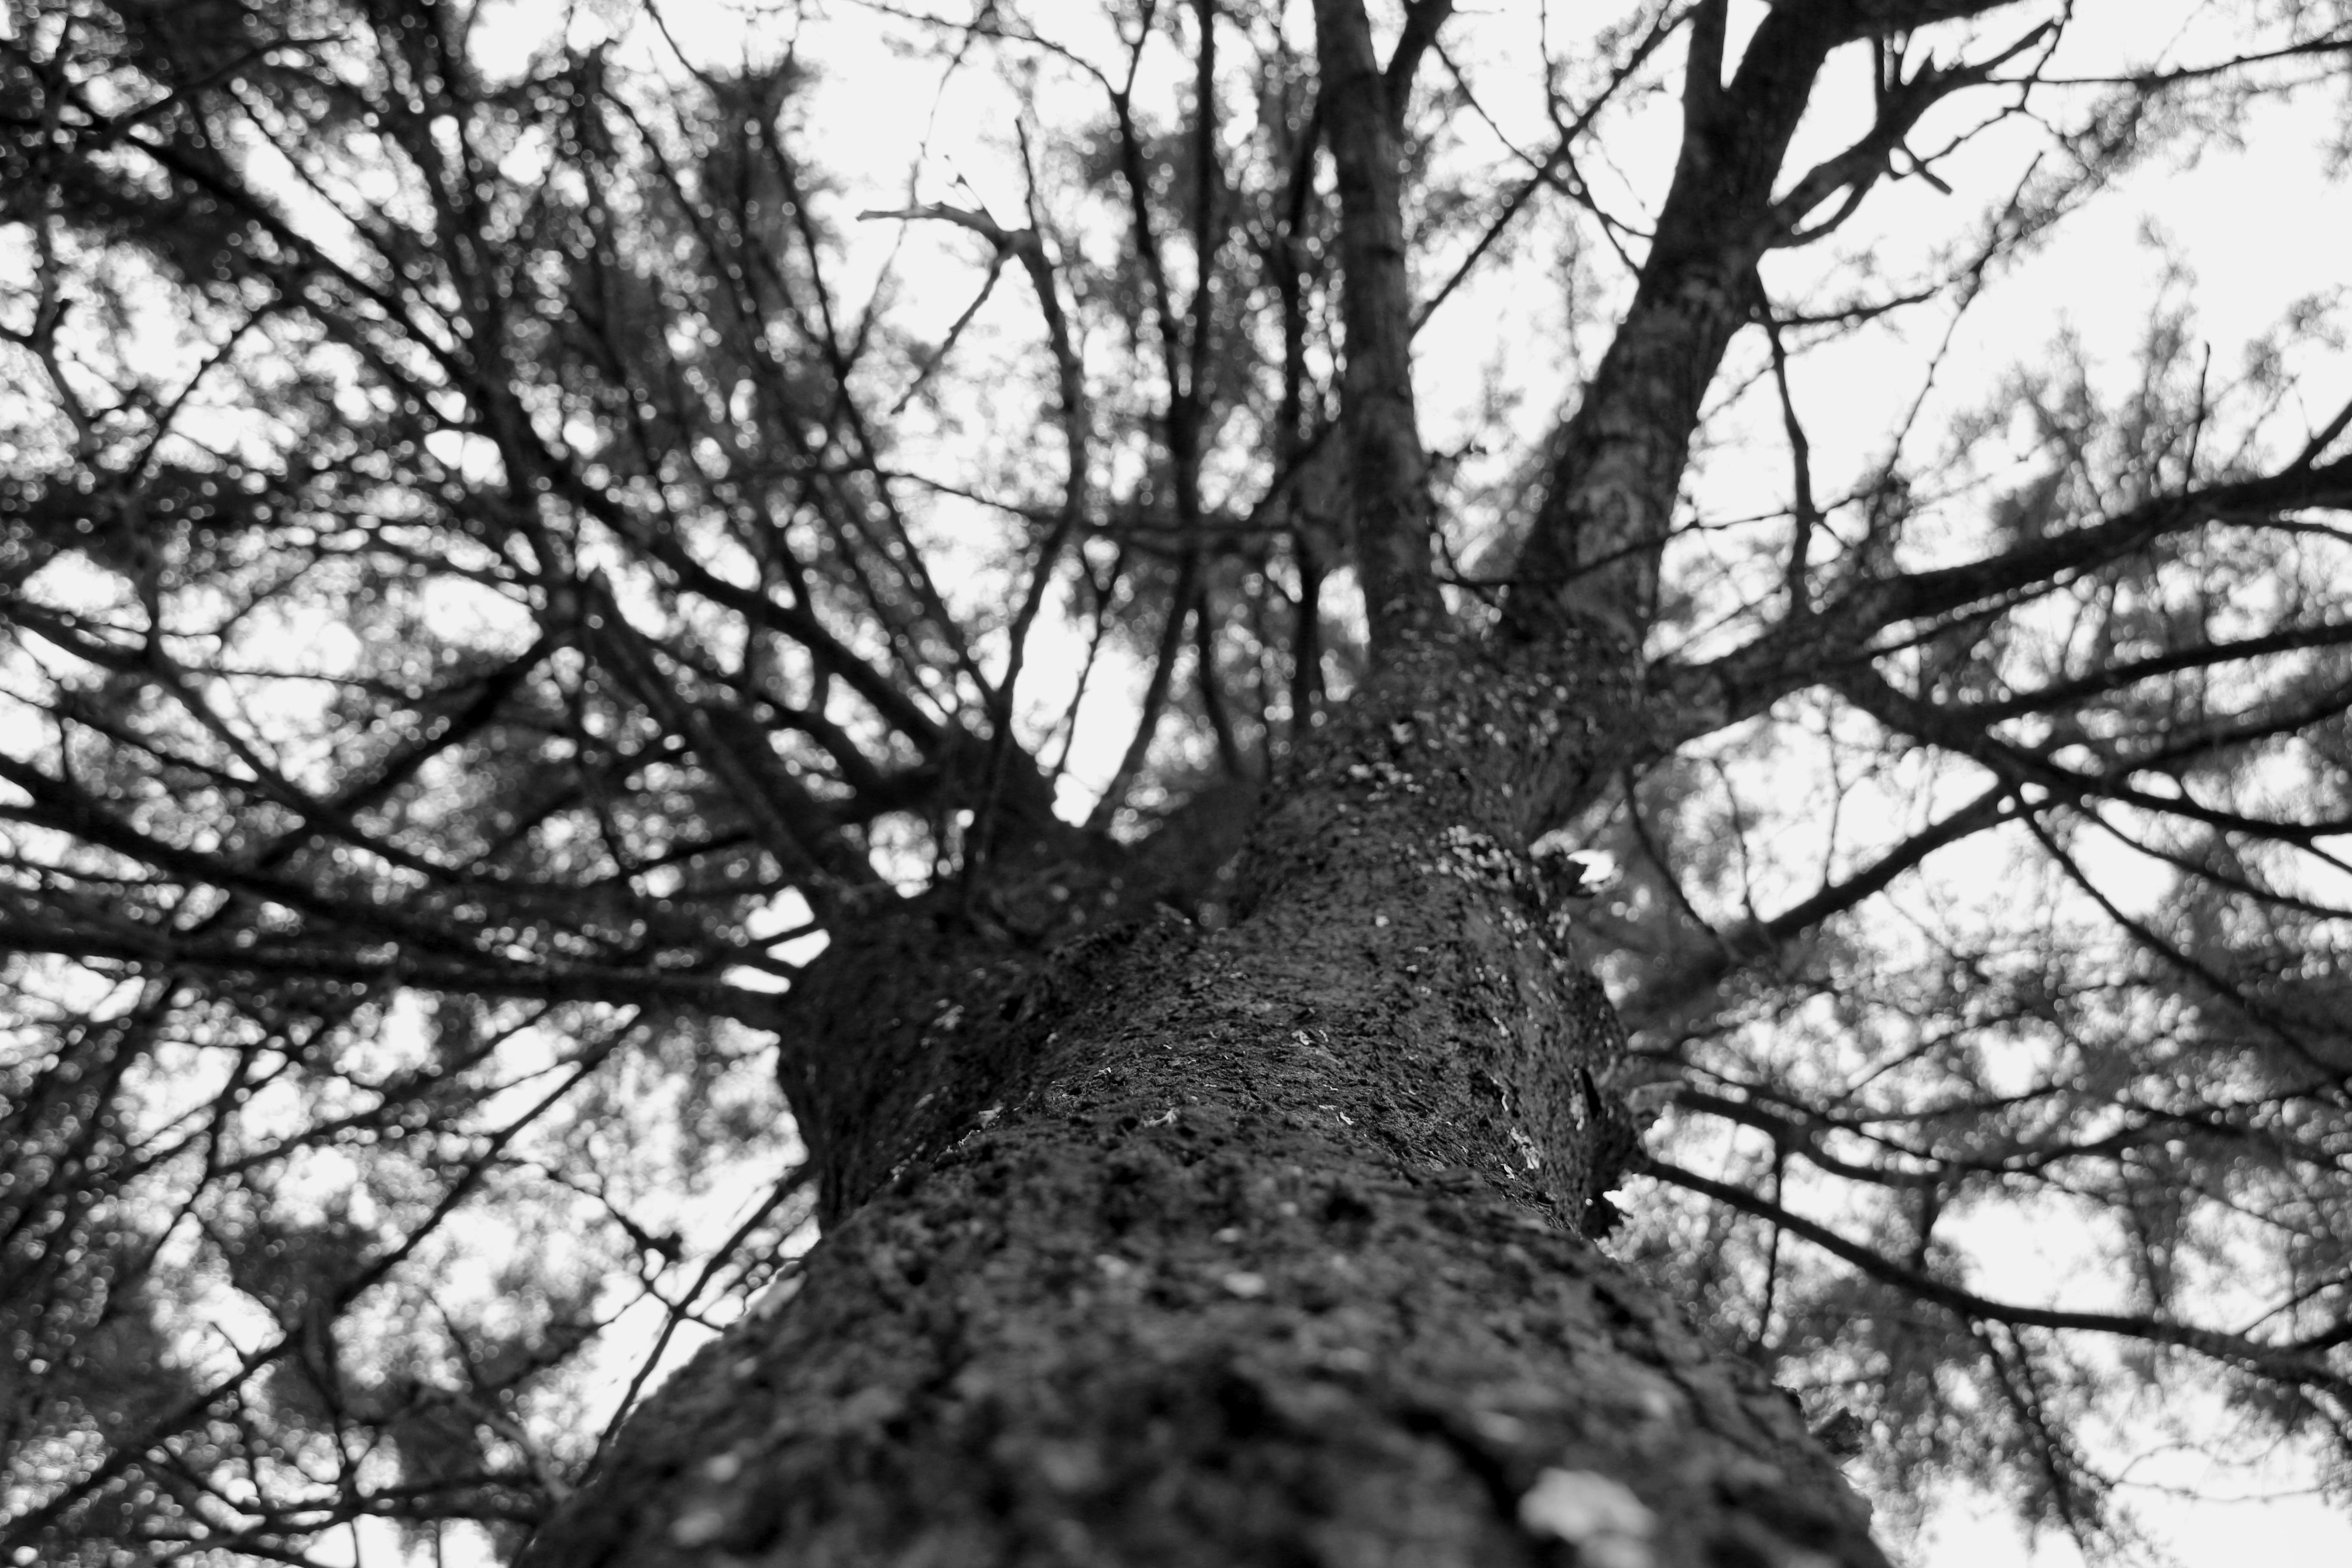
tree, forest, branch, black and white, plant, flower, trunk, bark, monochrome, season, close up, woodland, organic, monochrome photography, woody plant